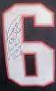
Number: 6